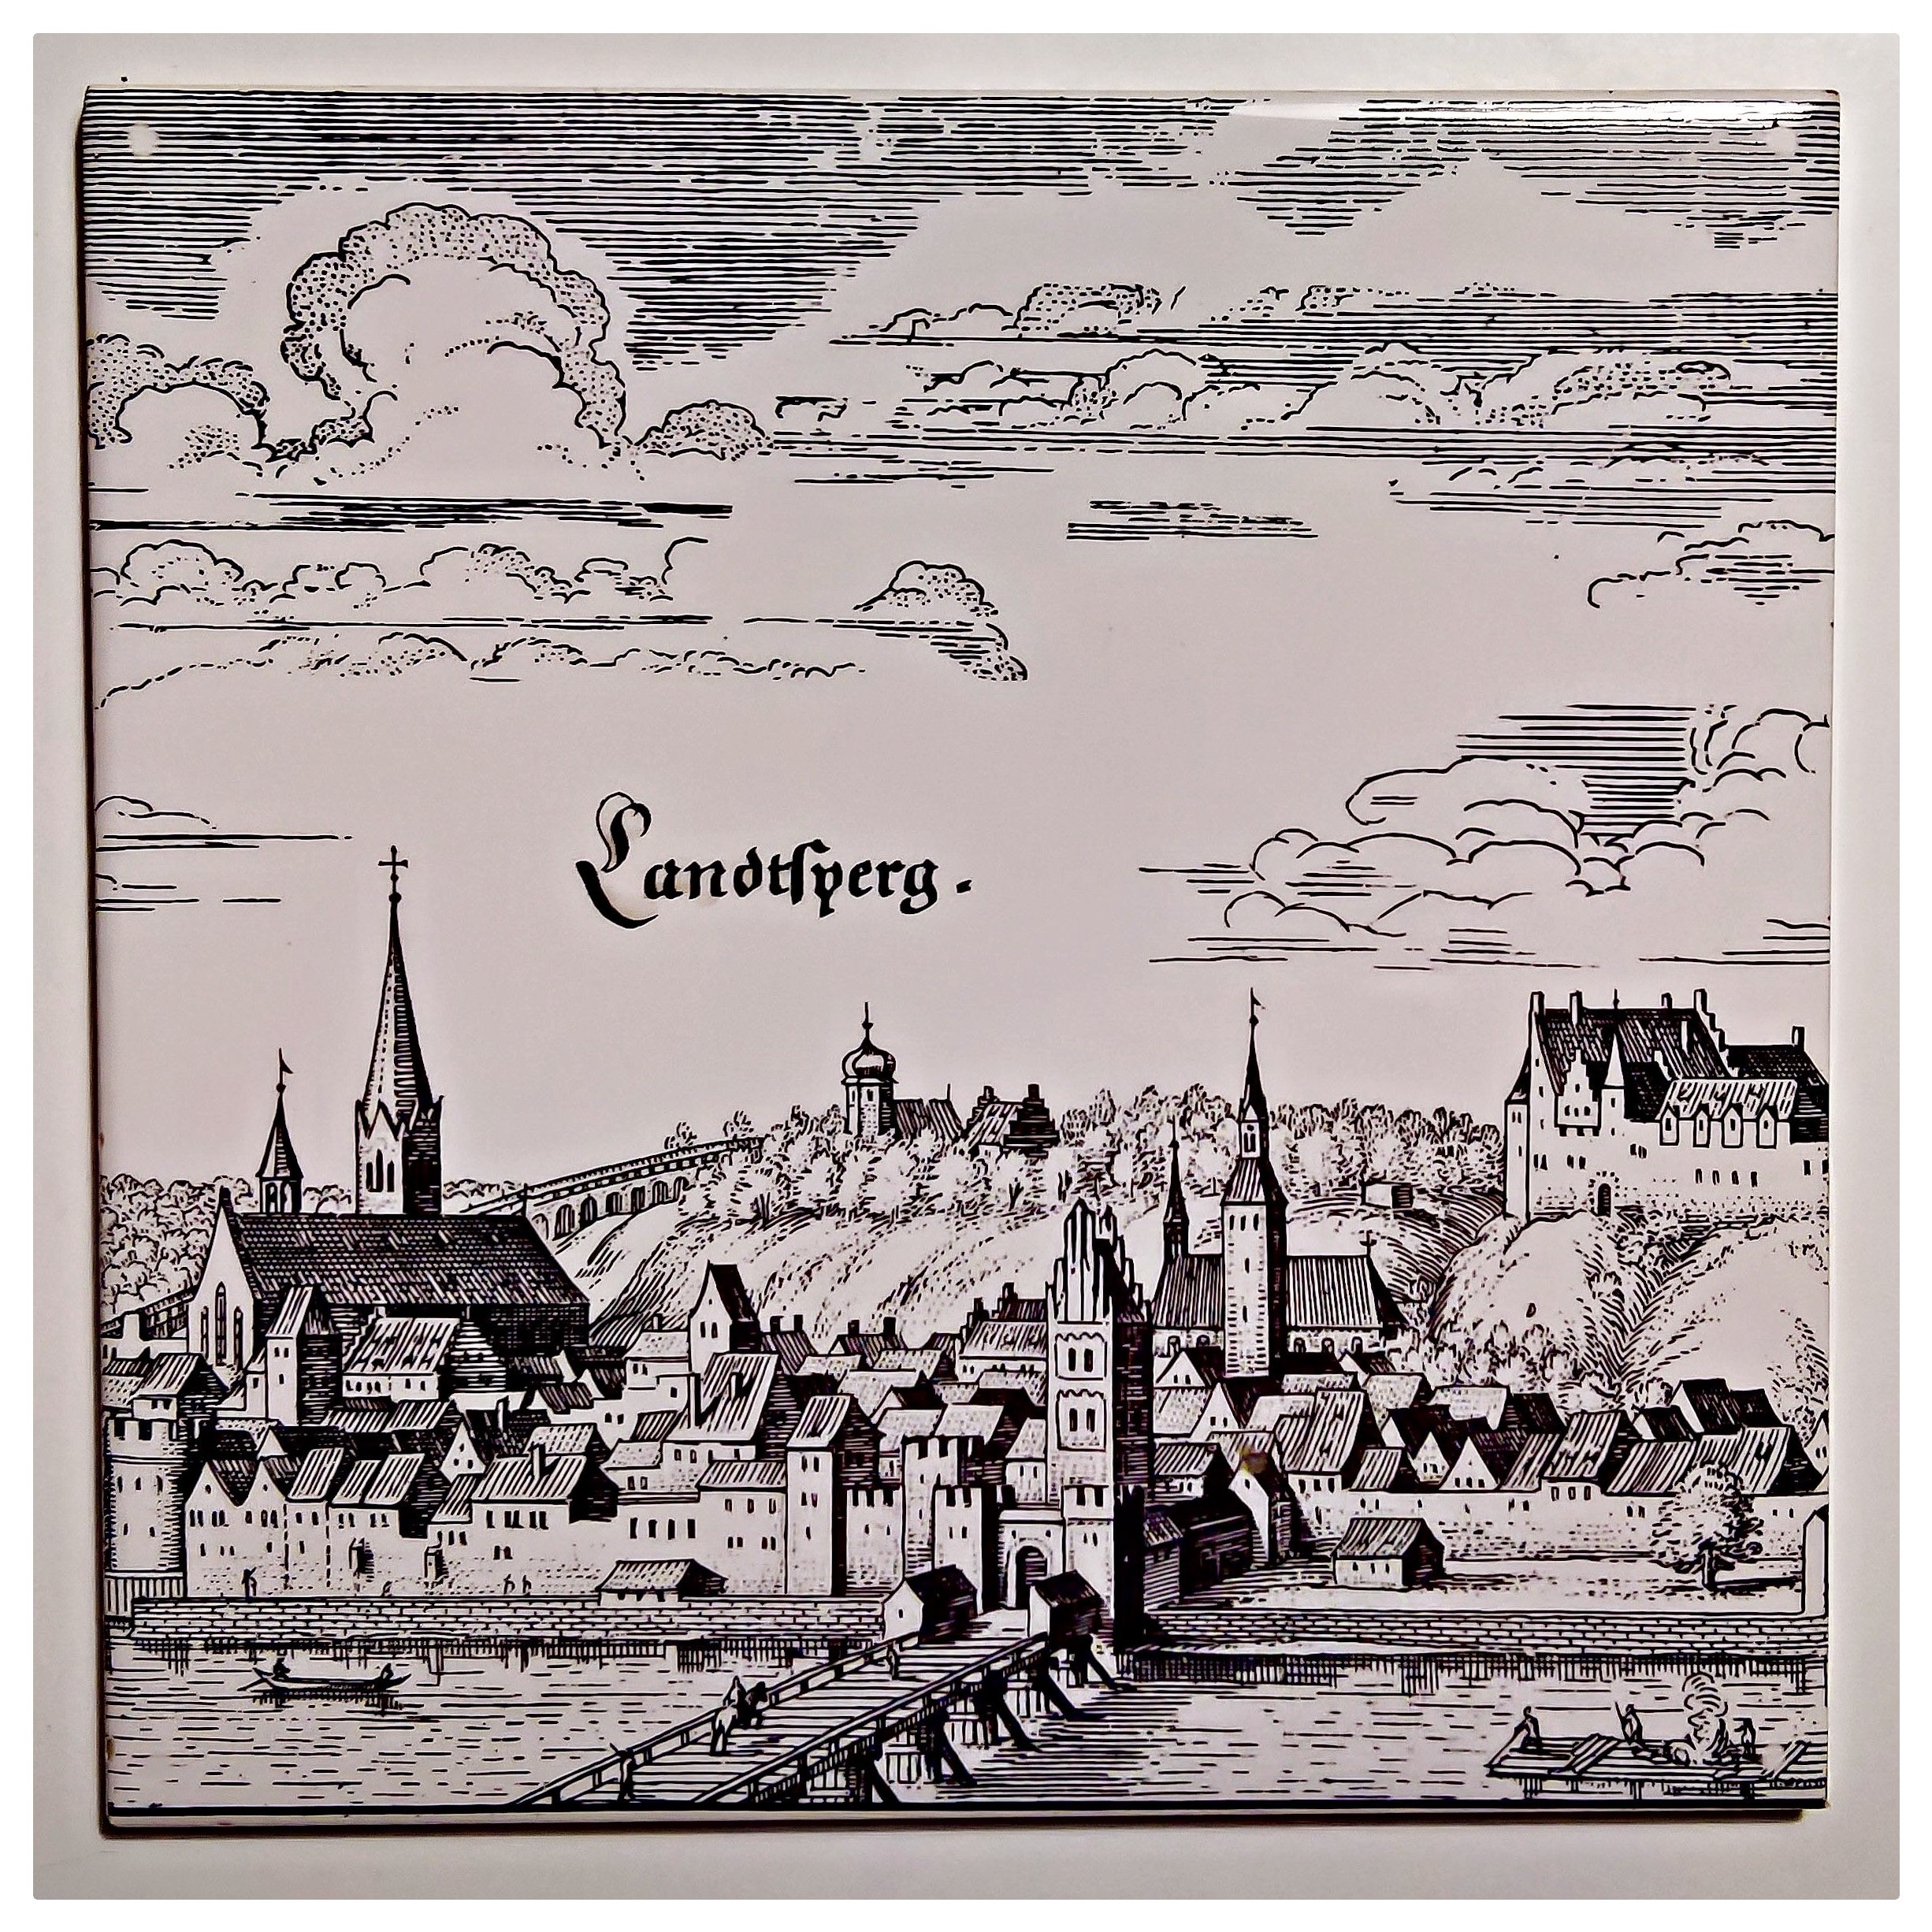
ceramic, tile, coaster, art, sketch, illustration, text, germany, beautiful, souvenir, historically, art design, landsberg am lech, old town motif